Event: Nepal Earthquake
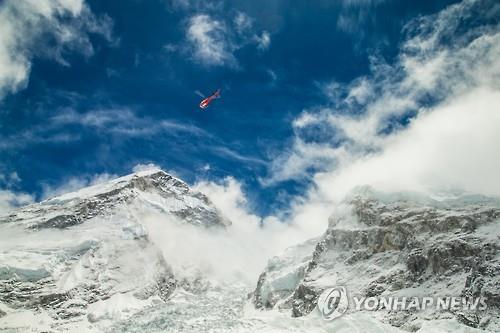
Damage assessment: no_damage